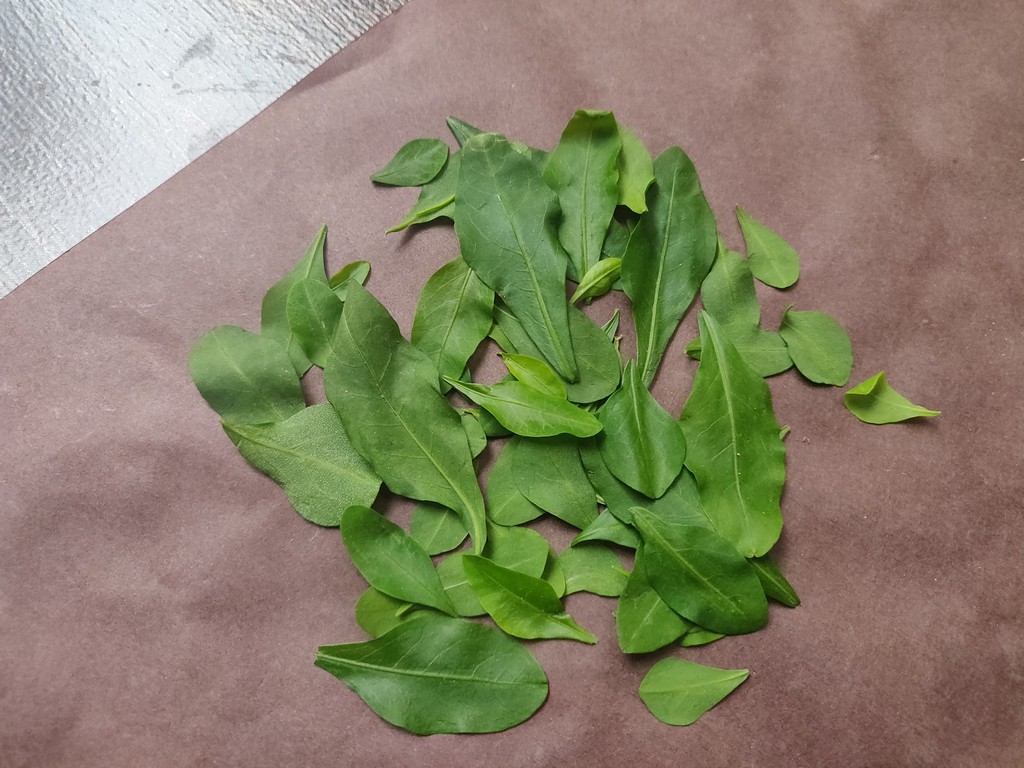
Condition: Healthy
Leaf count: multiple
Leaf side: unknown